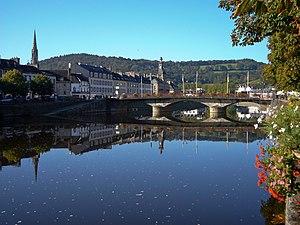
Châteaulin et l'Aulne, dans le Finistère (France).
L’Aulne est un fleuve côtier français de 144 km de long, qui prend sa source sur la commune de Lohuec dans les Côtes-d'Armor et se jette dans la rade de Brest au niveau des communes de Landévennec et de Rosnoën. Sa partie aval est aussi dénommée « Rivière de Châteaulin ».
Châteaulin [ ʃatolɛ̃] est une commune française du département du Finistère, en région Bretagne.